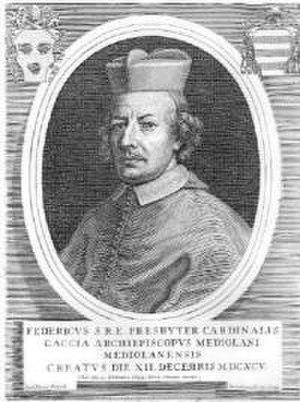
Federico Caccia est un cardinal italien de la fin du XVIIᵉ siècle.